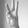
ASL letter: W